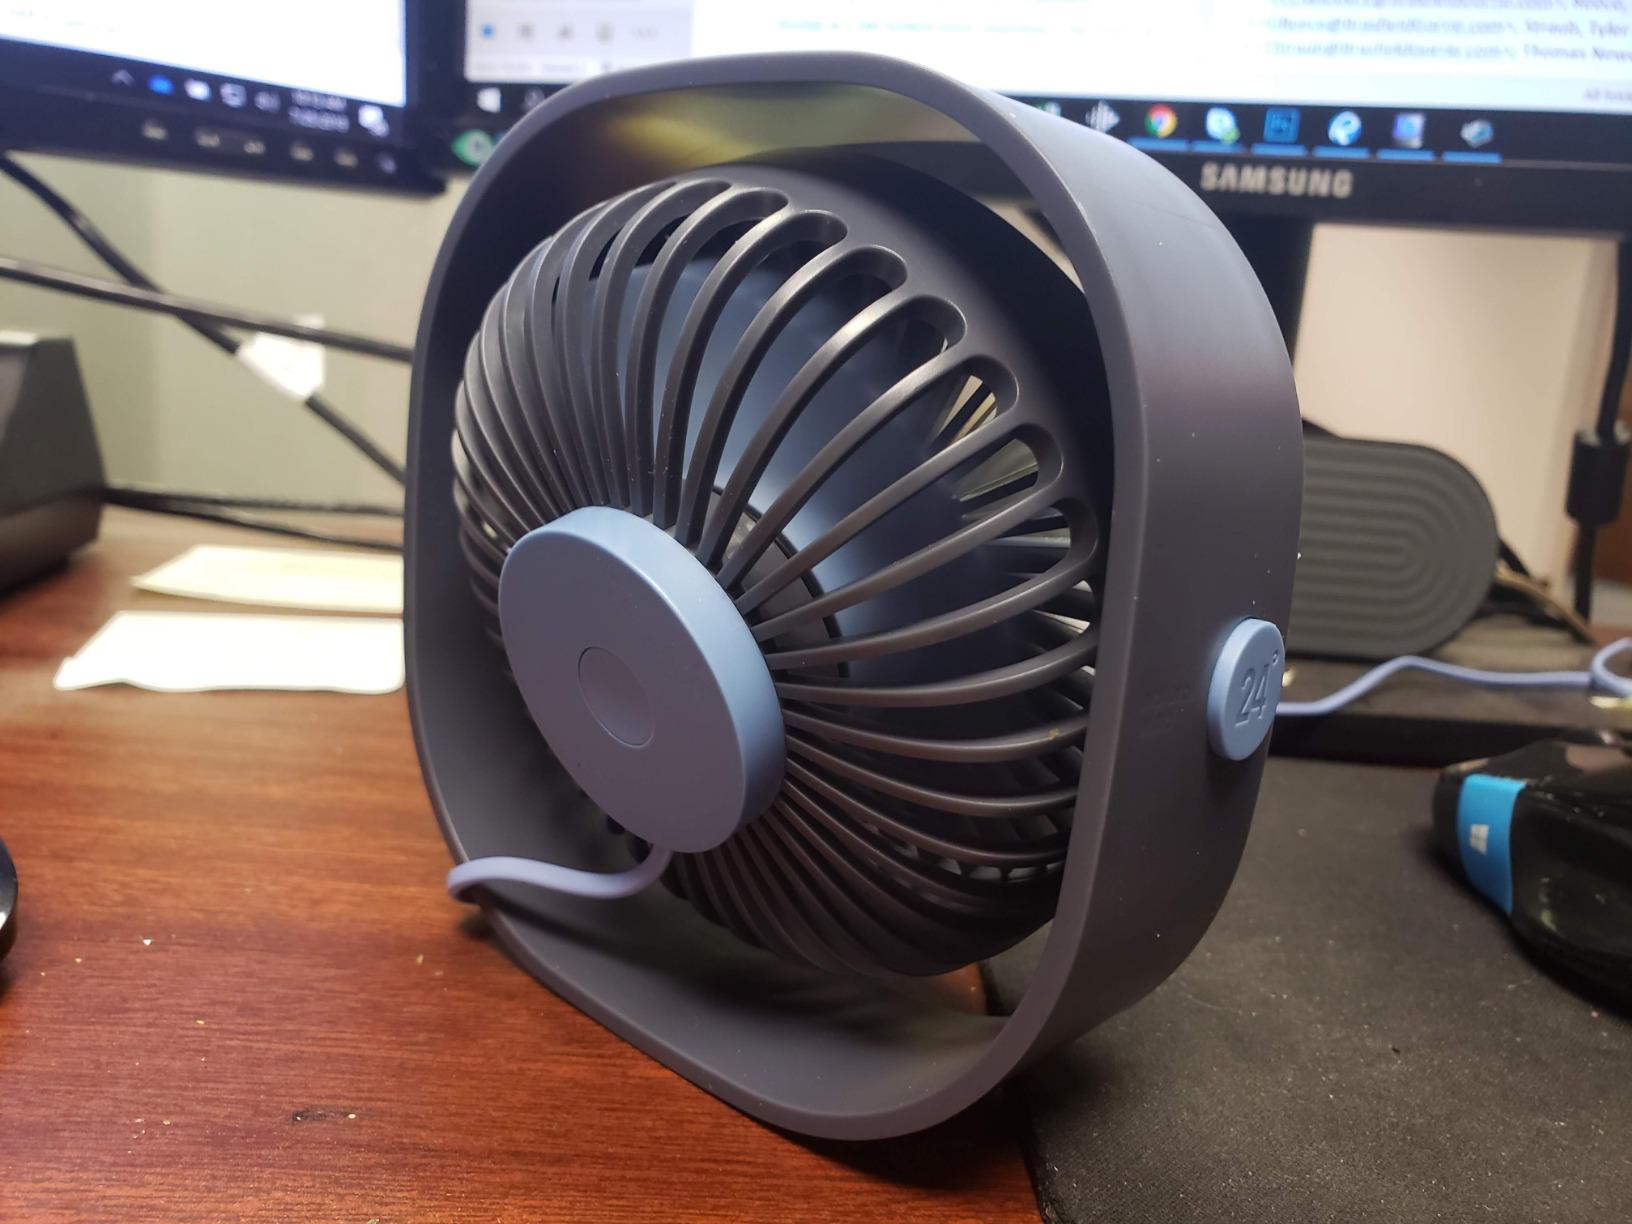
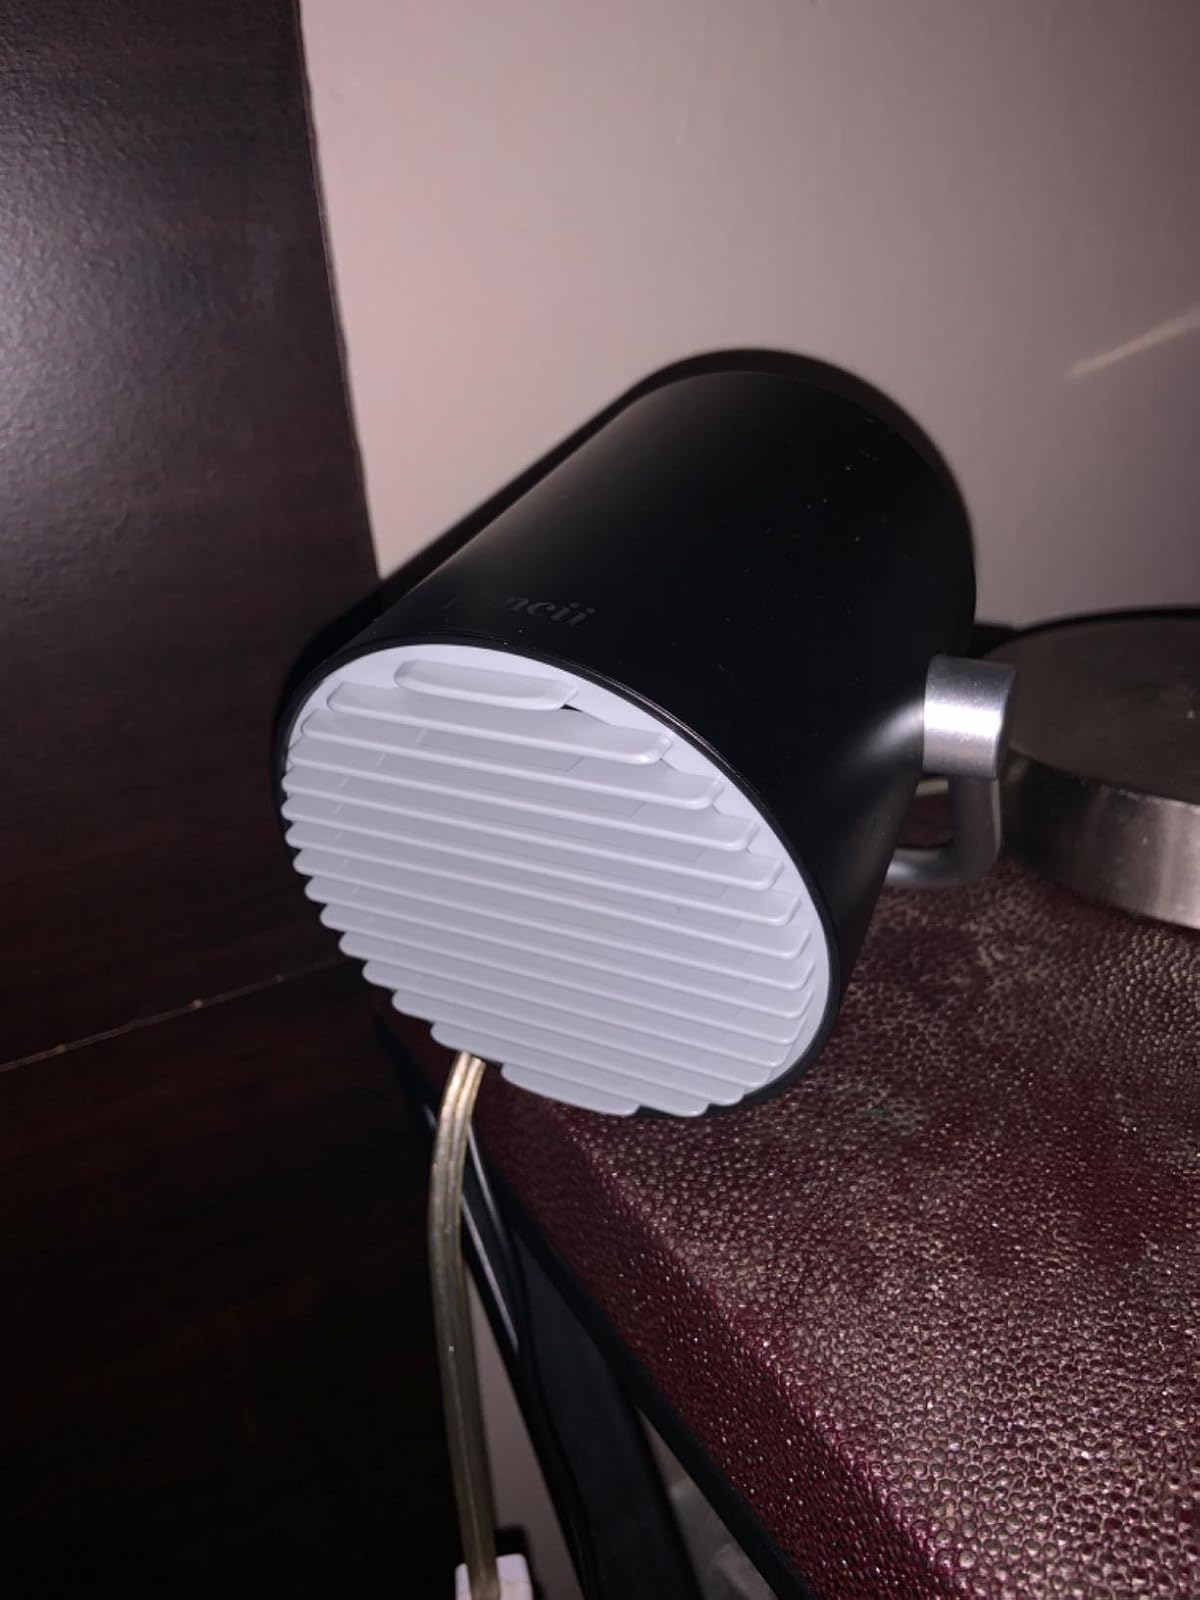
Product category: fan
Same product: no